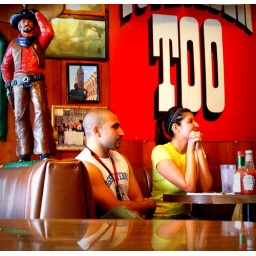
A cute couple sitting under a cowboy lamp at the Potholder in Long Beach. The Potholder. Long Beach, CA